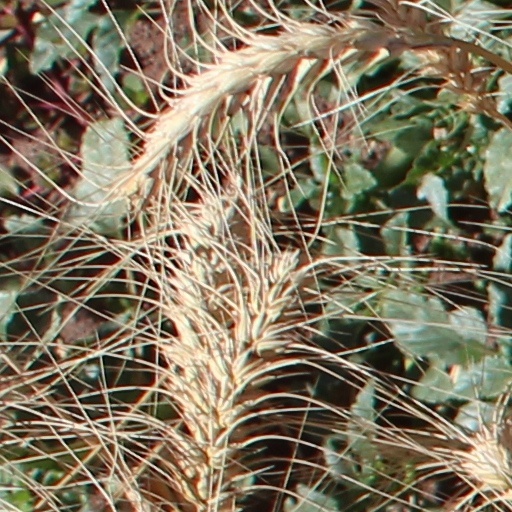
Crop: wheat